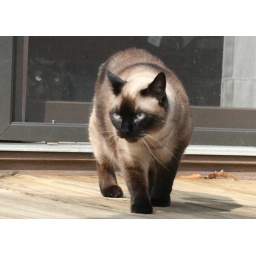
Gumba stares from the dirty bedroom window at Sophie in the mysterious land outside.